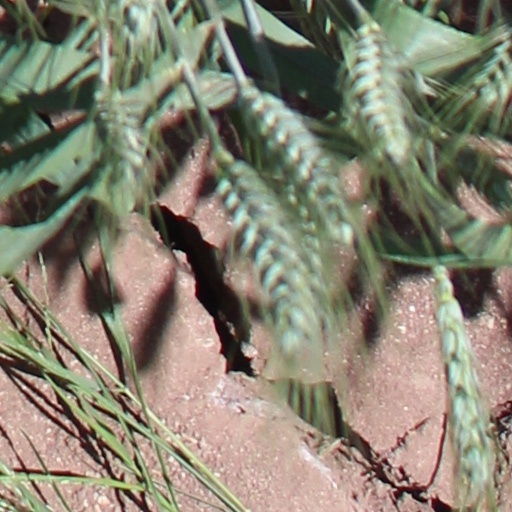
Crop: wheat